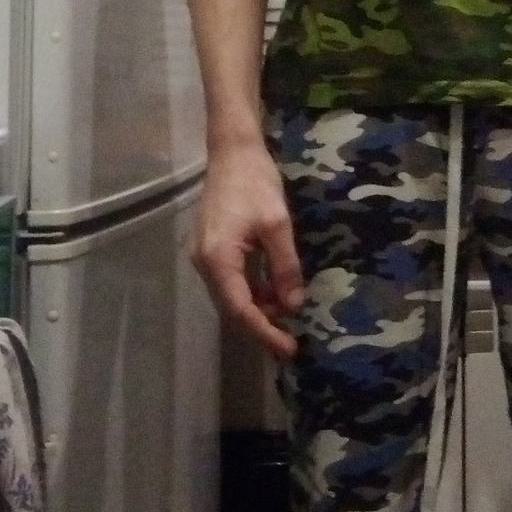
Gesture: no_gesture